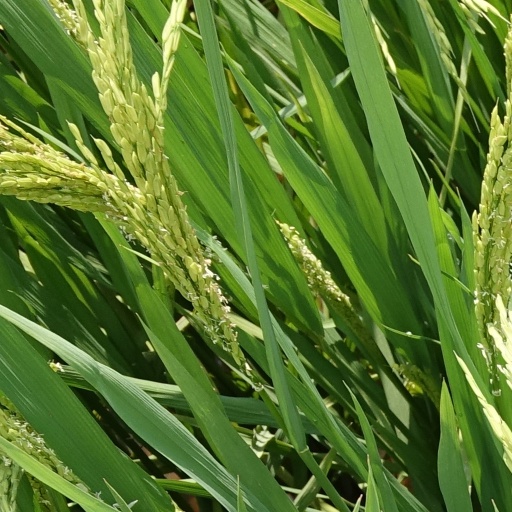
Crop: rice